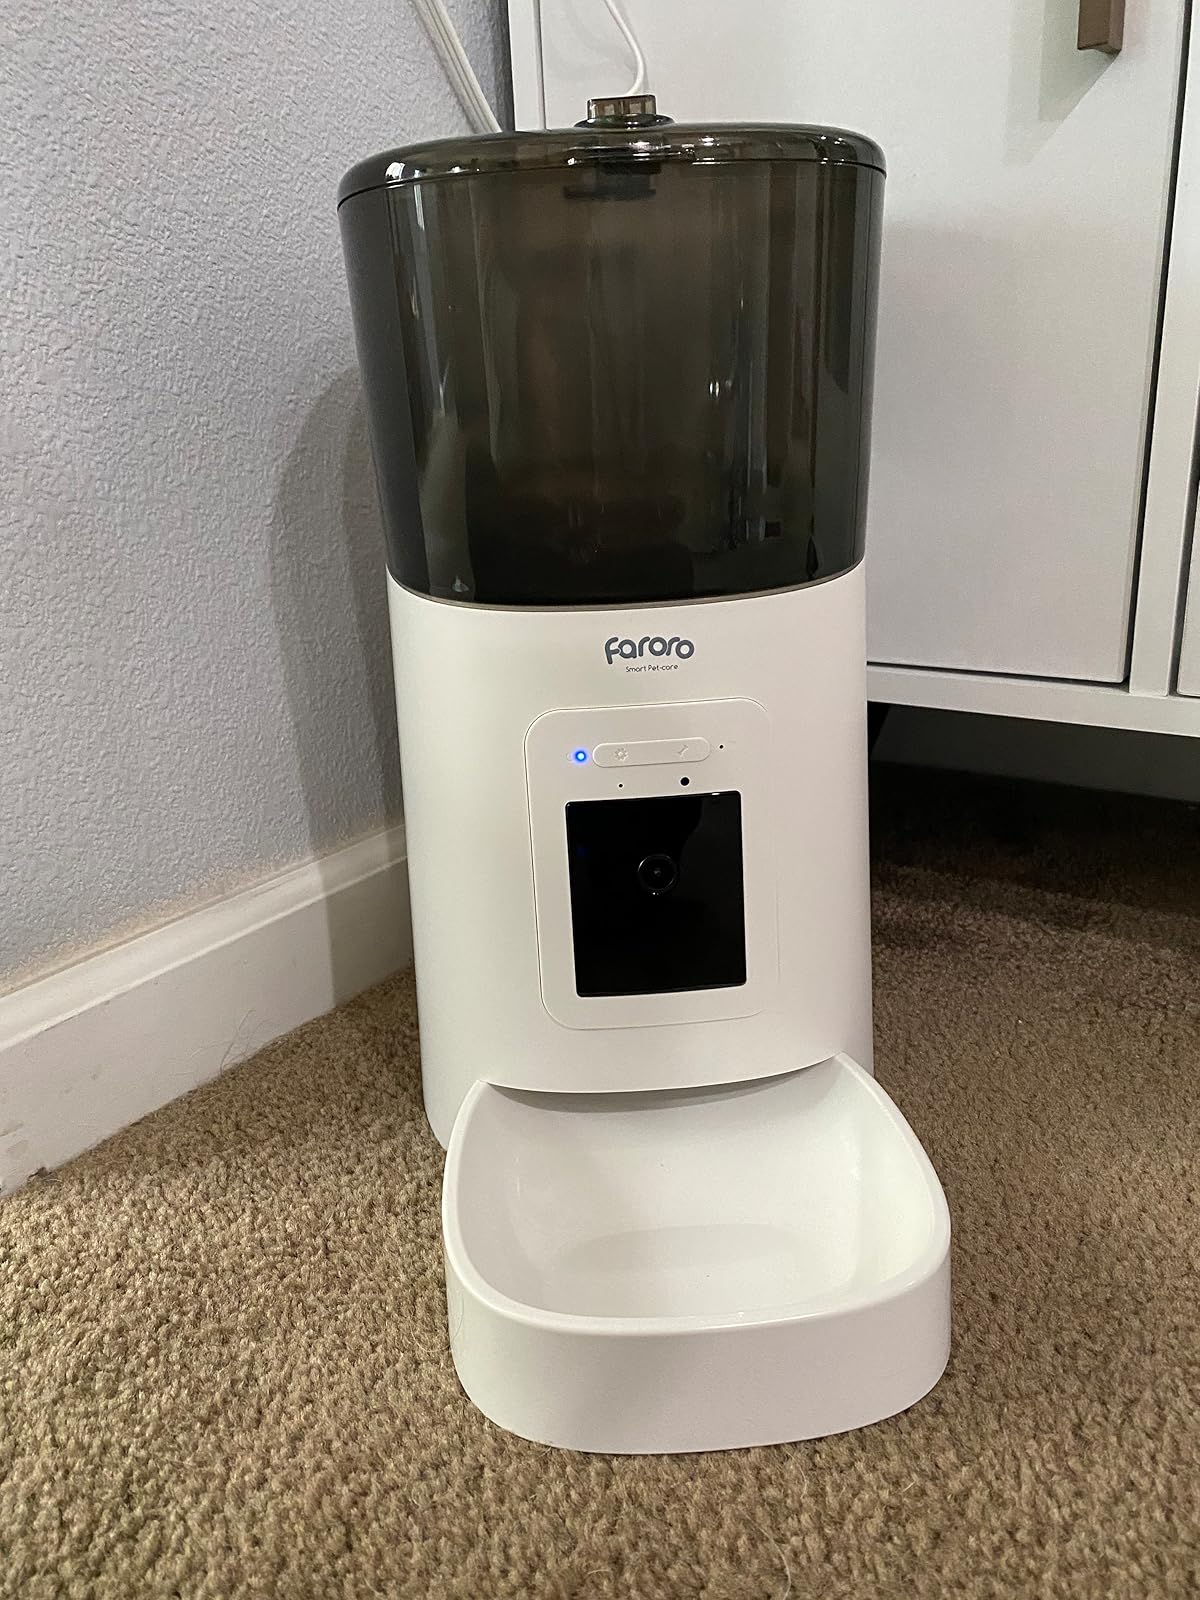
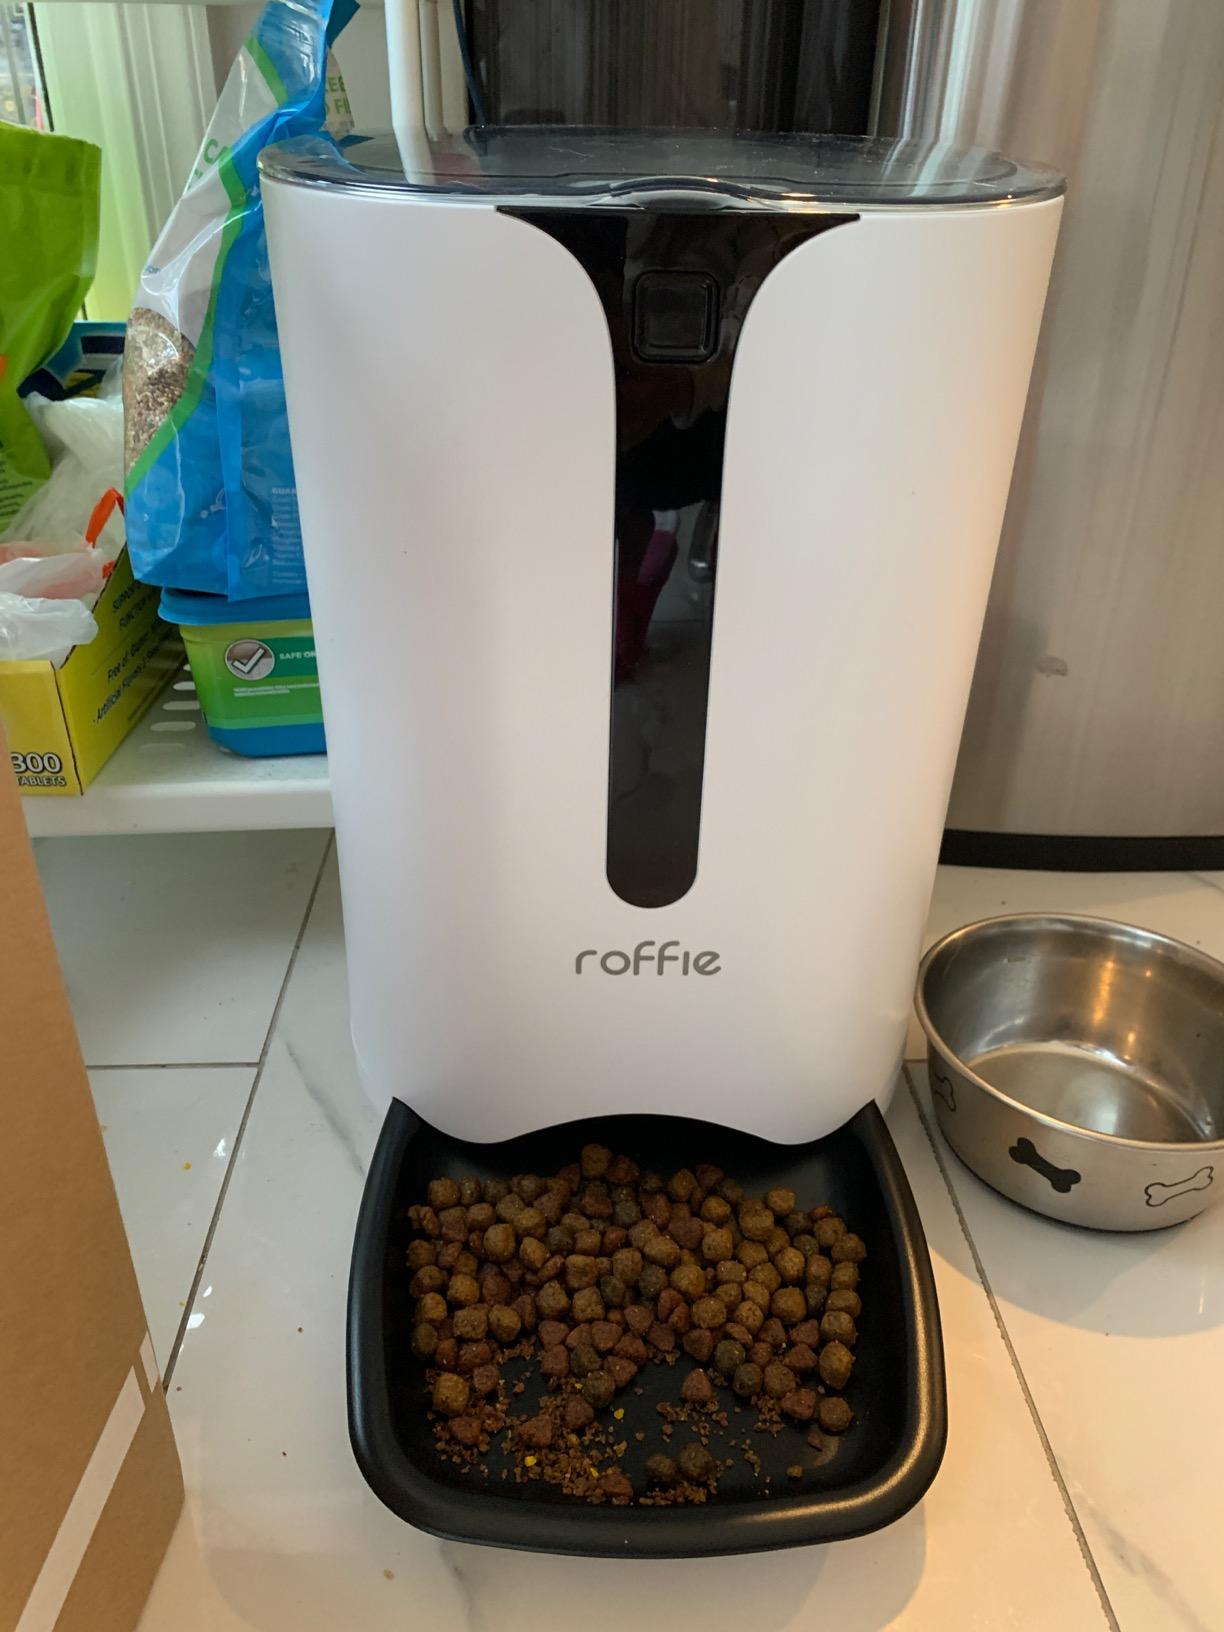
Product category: items_feeder
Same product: no